Kawasaki Ninja ZX-7R

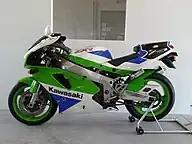
1992 ZX-7R

The 1991 ZX-7R is the first year of the super bike homologation version of the ZX-7. Many changes were made in order to improve performance and usability on the racetrack. The engine is equipped with 39mm Kehin flat slide carburetors, more aggressive camshafts, a higher 11.5:1 compression ratio and a close ratio transmission. This engine produces 121 horsepower at the crankshaft. The steel tank of the ZX-7 was replaced with an aluminum version to save weight. The front and rear suspension is fully adjustable with preload, rebound and compression. In another move to save weight, the ZX-7R has only a single rear seat, removing the need for an extended subframe and passenger foot pegs. The weight saving efforts added up to the R model being 20 pounds lighter than the base ZX-7.